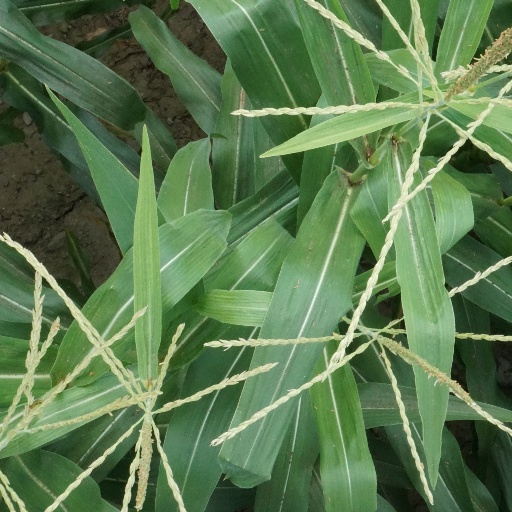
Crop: maize; corn